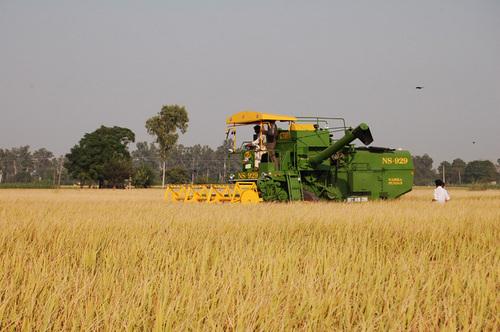
Kwenye chumba cha upanzi wa mimea huku wakidhibiti maji na hewa, kuna mimea ambayo imechipuka. Pia, chumba hicho kimetengenezwa kwa kutumia miti ambayo ni ya mbao na kufunikwa upande wa juu kwa kutumia karatasi ambayo inaweza kupitisha hewa. Mwanamke ambaye amevaa nguo ya samawati anazungumza huku akiongea na mwanaume.